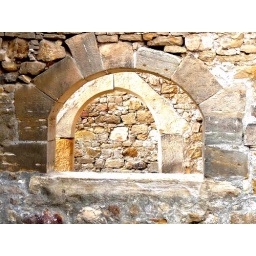
windows in castle Burg Gleichen nearly Arnstadt/Thuringia/Germany